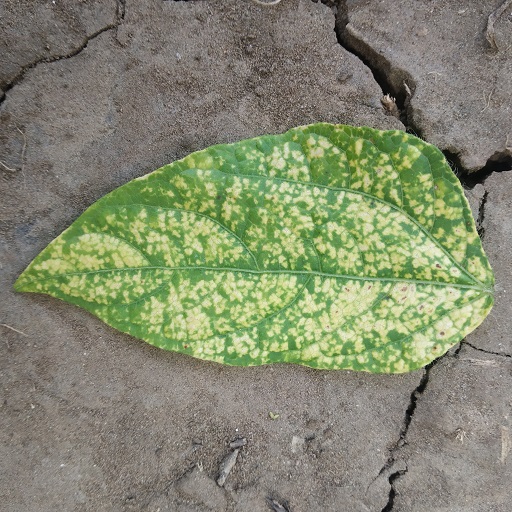
Label: Yellow Mosaic